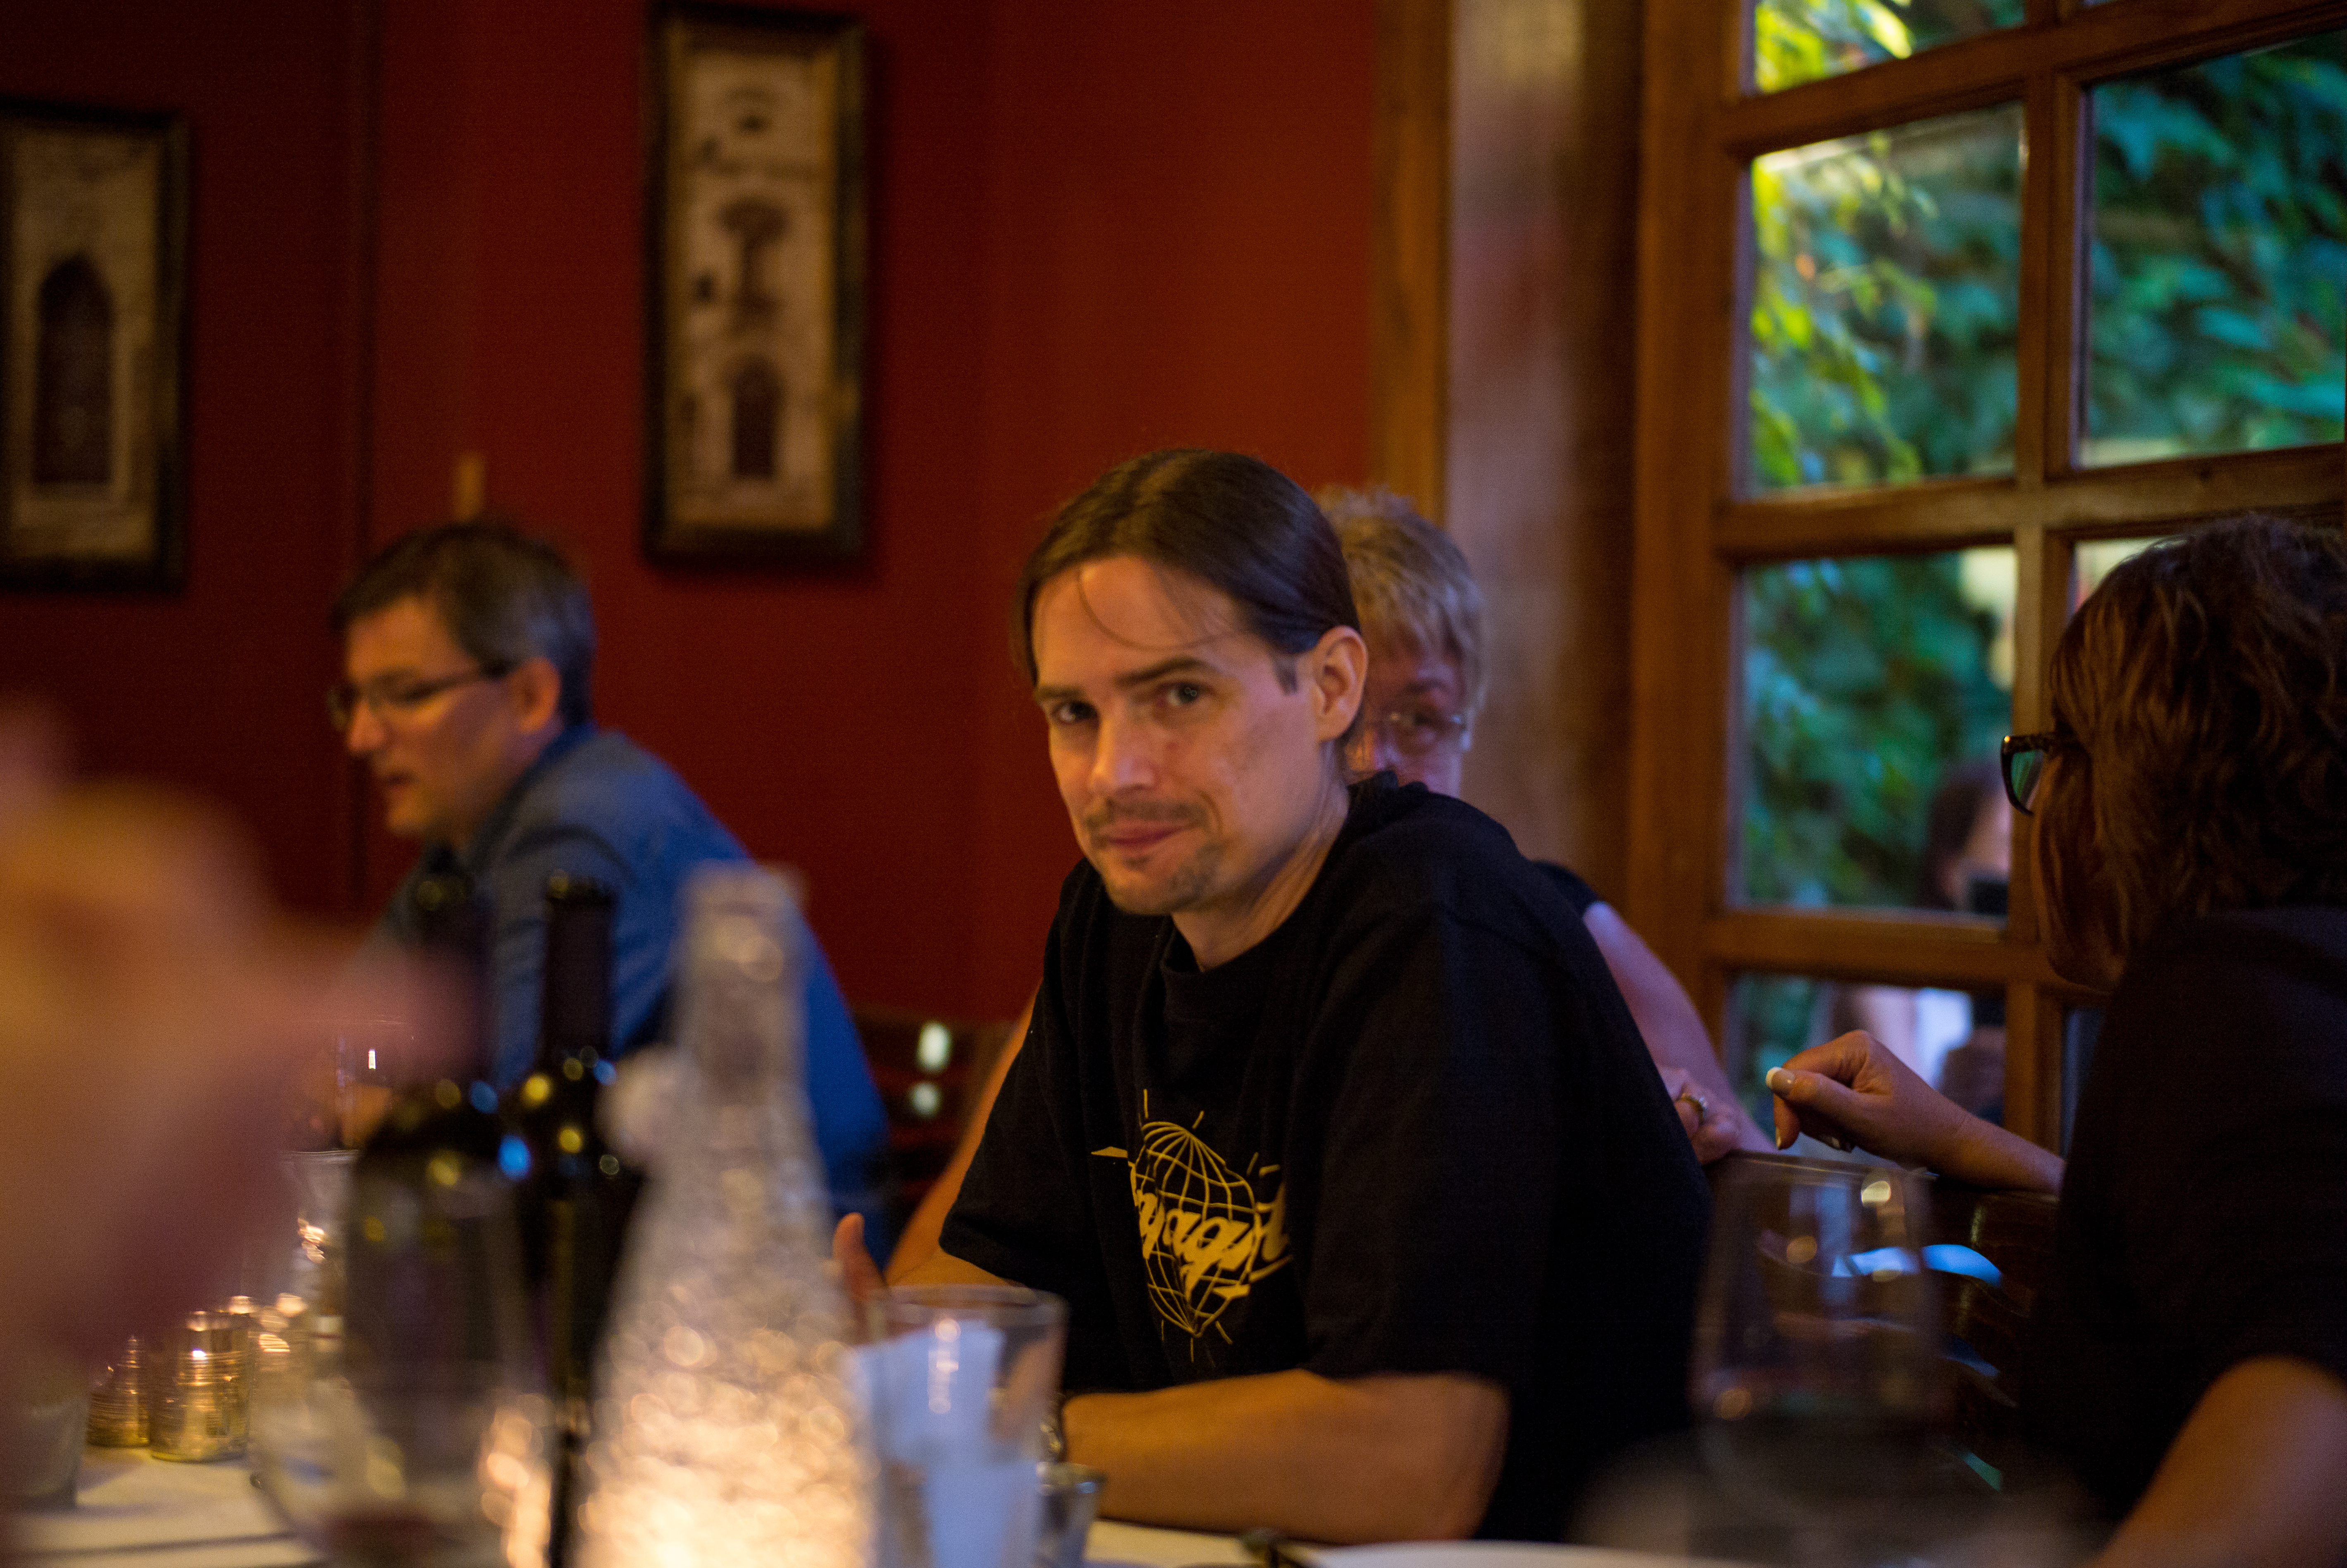
people, meal